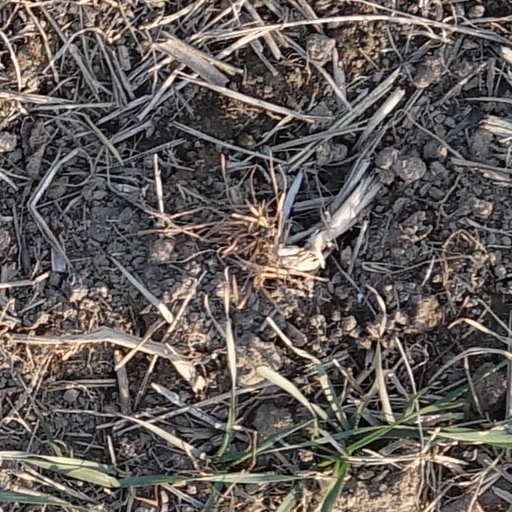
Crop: wheat